The Marine Society College of the Sea

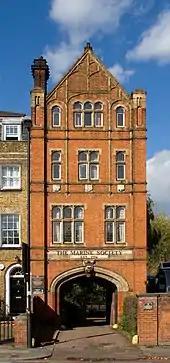
The Marine Society College of the Sea

The Marine Society College of the Sea is a distance learning further education college for those who make their living at sea. The college is owned and operated by The Marine Society, and is located at 202 Lambeth Road, in the London Borough of Lambeth.